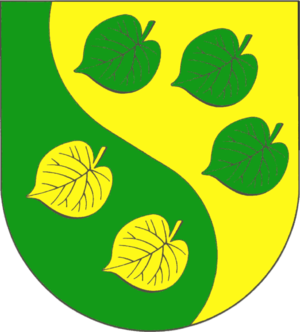
Schlotfeld est une commune allemande du Schleswig-Holstein, située dans l'arrondissement de Steinburg, à six kilomètres au nord-est de la ville d'Itzehoe. Schlotfeld fait partie de l'Amt Itzehoe-Land qui regroupe 20 communes autour d'Itzehoe.